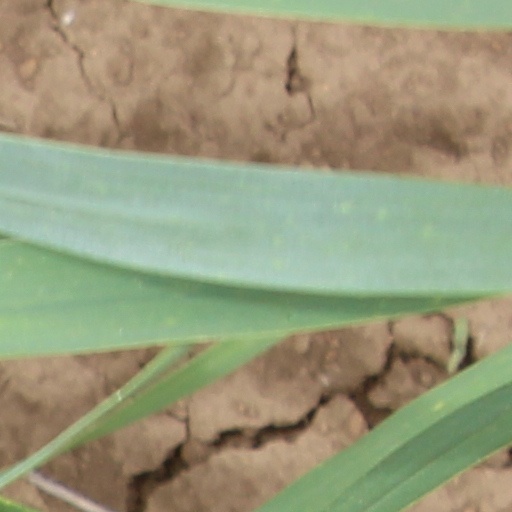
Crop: wheat